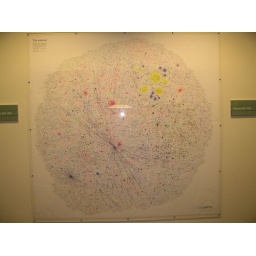
On the wall of the Stanford University Computer Science building in Palo Alto, CA.